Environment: real
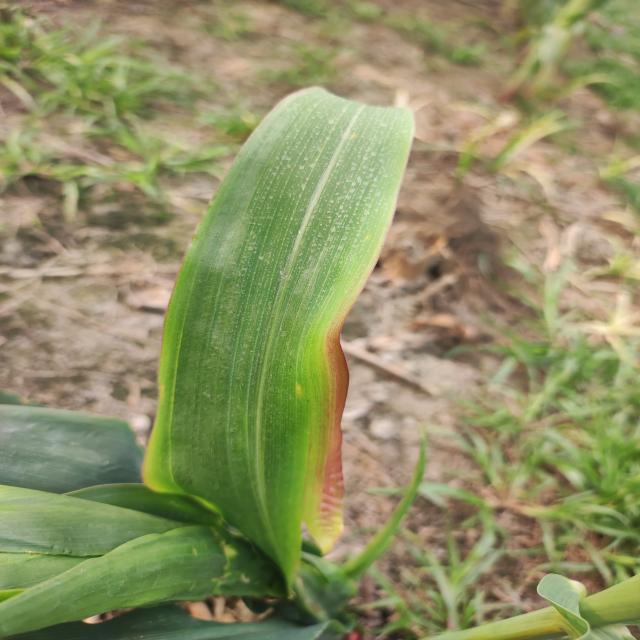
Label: phosphorus_deficiency